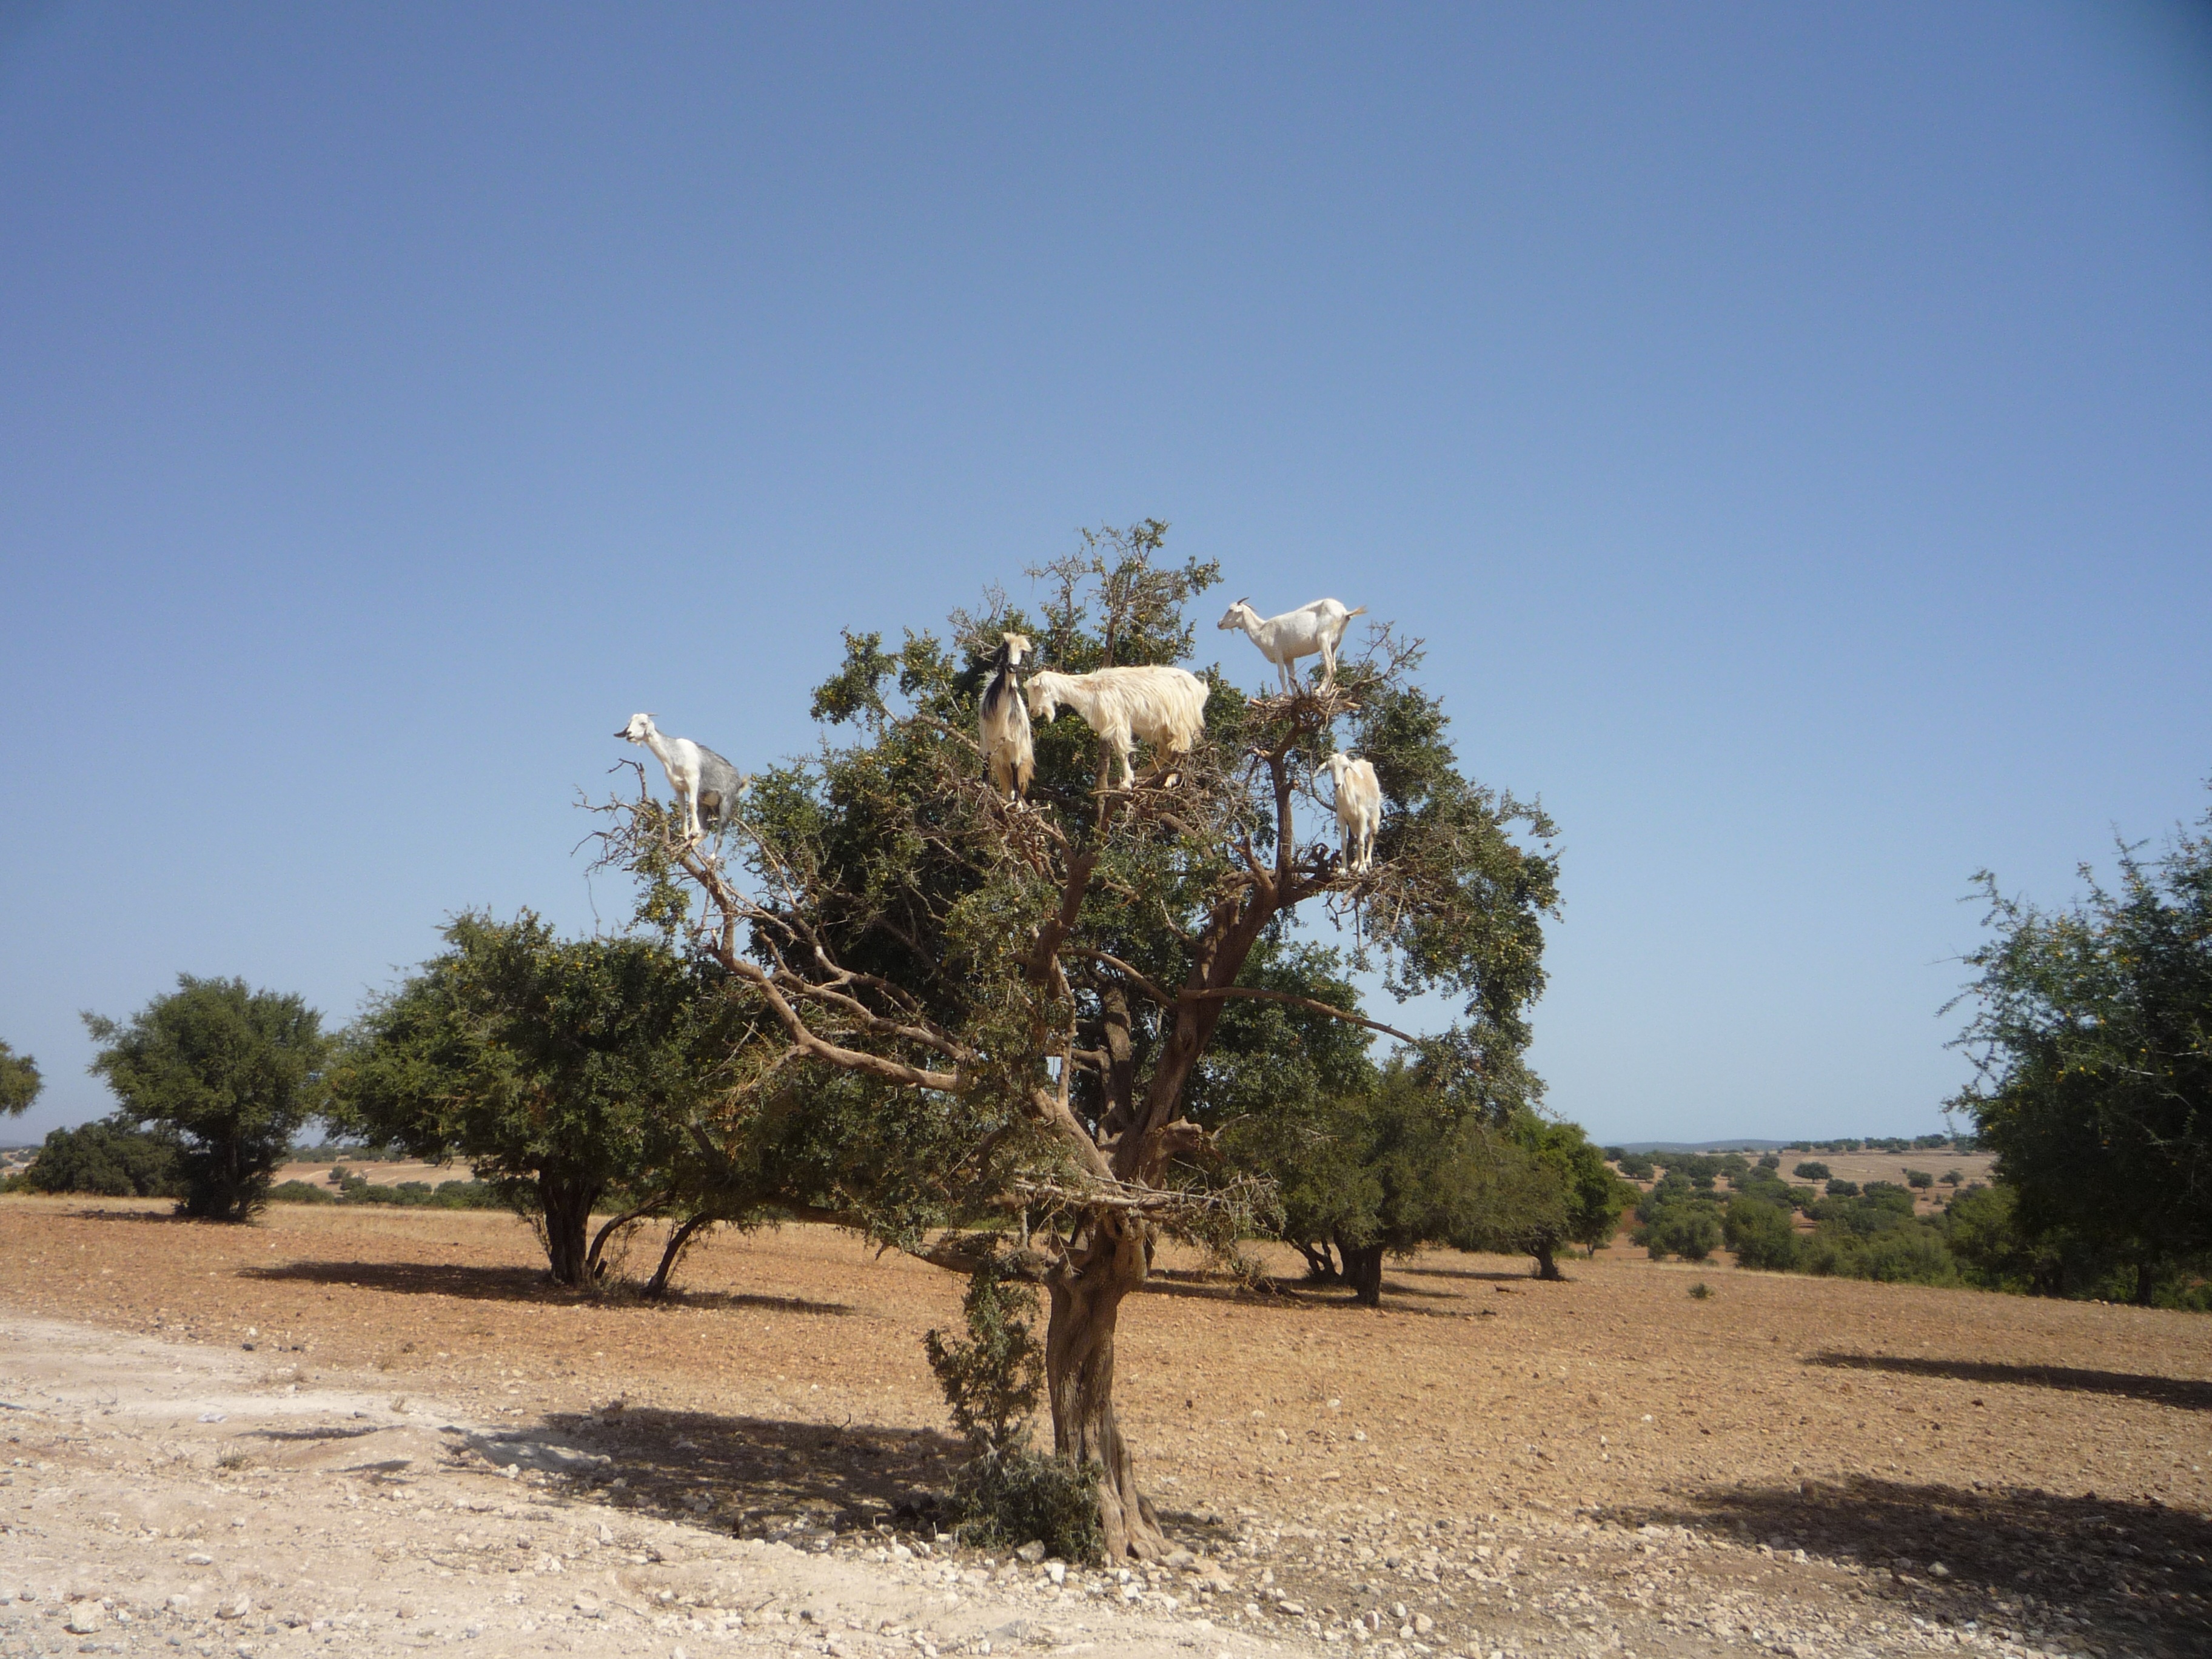
landscape, tree, plant, goat, agriculture, savanna, morocco, ecosystem, argan, woody plant, arecales